List of The Walking Dead (TV series) characters

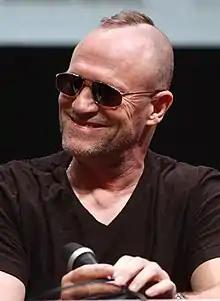
Michael Rooker

Michonne, portrayed by Danai Gurira, is a resourceful and self-sufficient katana-wielding survivor. Michonne met Andrea and began to open up; they developed a close friendship while they survived together. Eventually they met The Governor and were taken to Woodbury. While Andrea was initially smitten with The Governor, Michonne never trusted him or the make-believe world he tried to create. She attempted to join Rick's group, but he did not initially trust her. During the final battle against The Governor at the prison, Michonne saved Rick's life by stabbing The Governor in the chest then leaving him to suffer until Lily ends him.